Chamberlayne Industrial Center

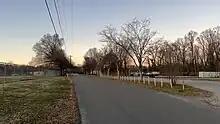
The Chamberlayne Industrial Center, near its non-main-road terminus.

The Chamberlayne Industrial Center, sometimes simply known as Chamberlayne, is a heavy industry district within the boundaries of Richmond, Virginia's North Side region. The neighborhood contains a mixture of residential, commercial industrial-zoned areas, but most of the residential and commercial buildings are in the eastern corner of the neighborhood. The neighborhood is named after Chamberlayne Avenue (U.S. Route 1) which serves as the spine for the neighborhood.